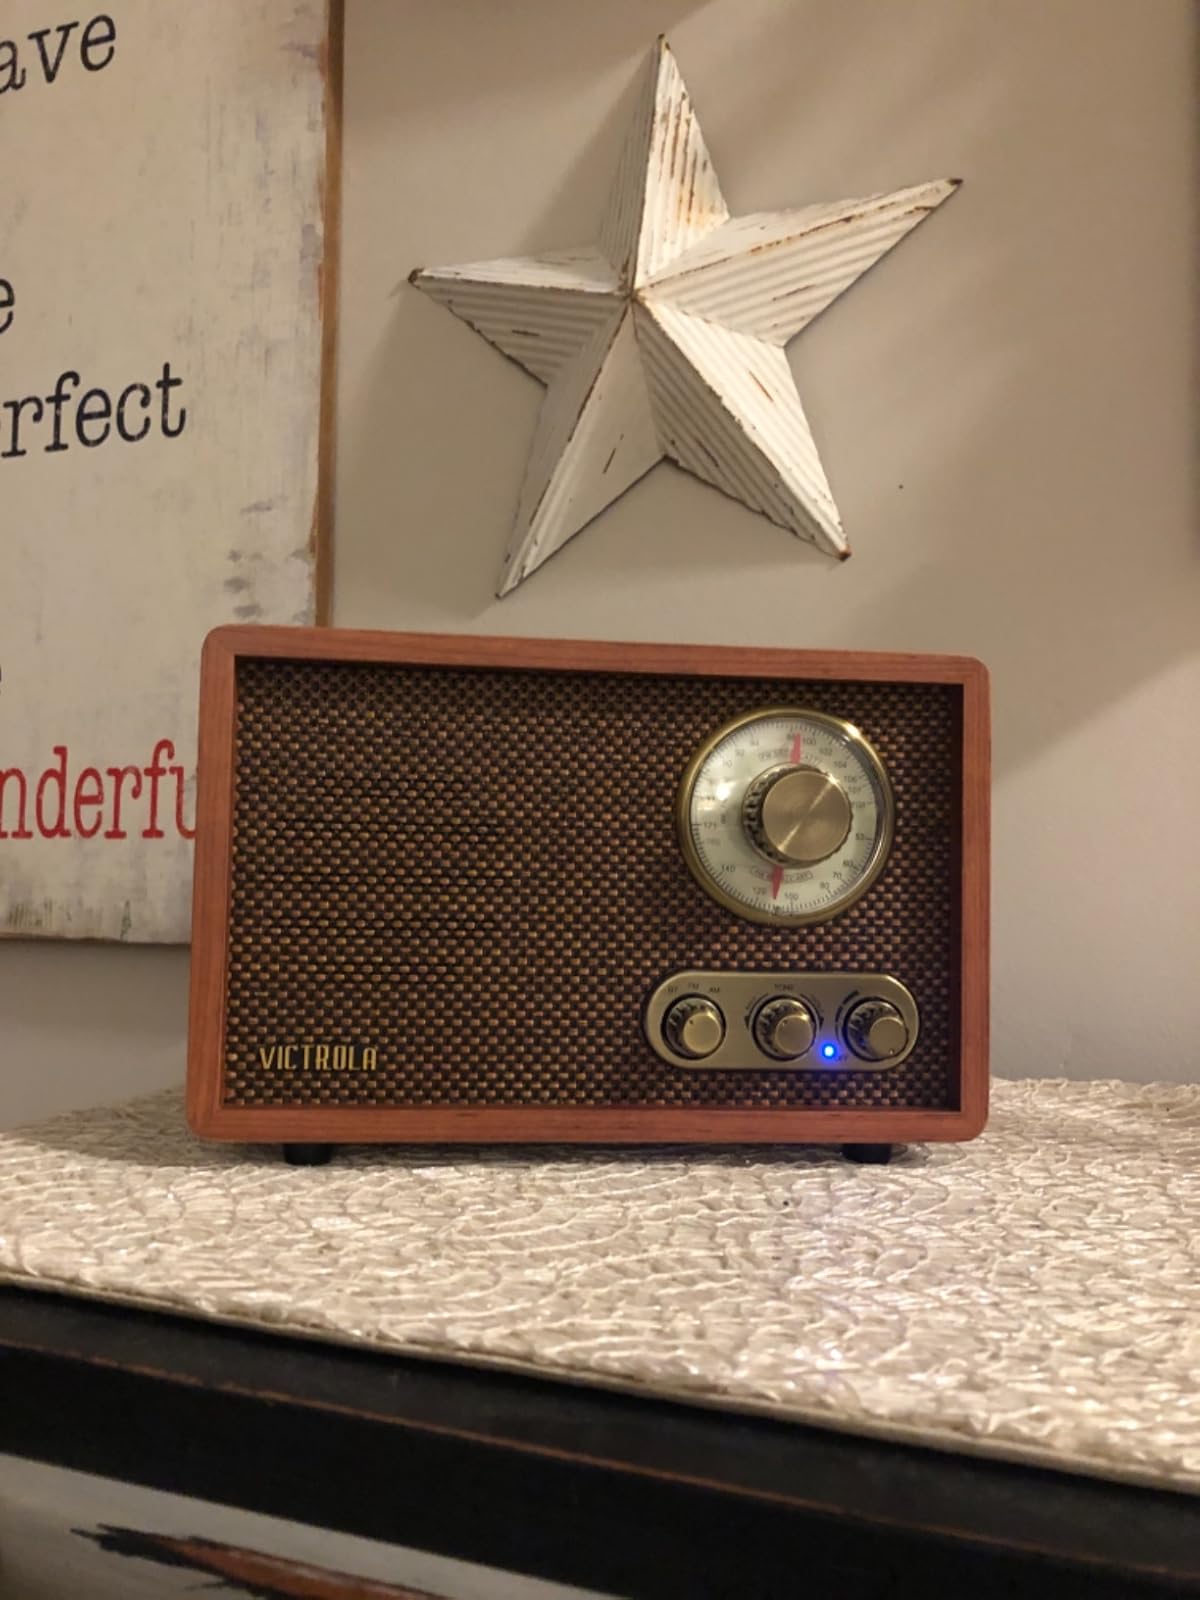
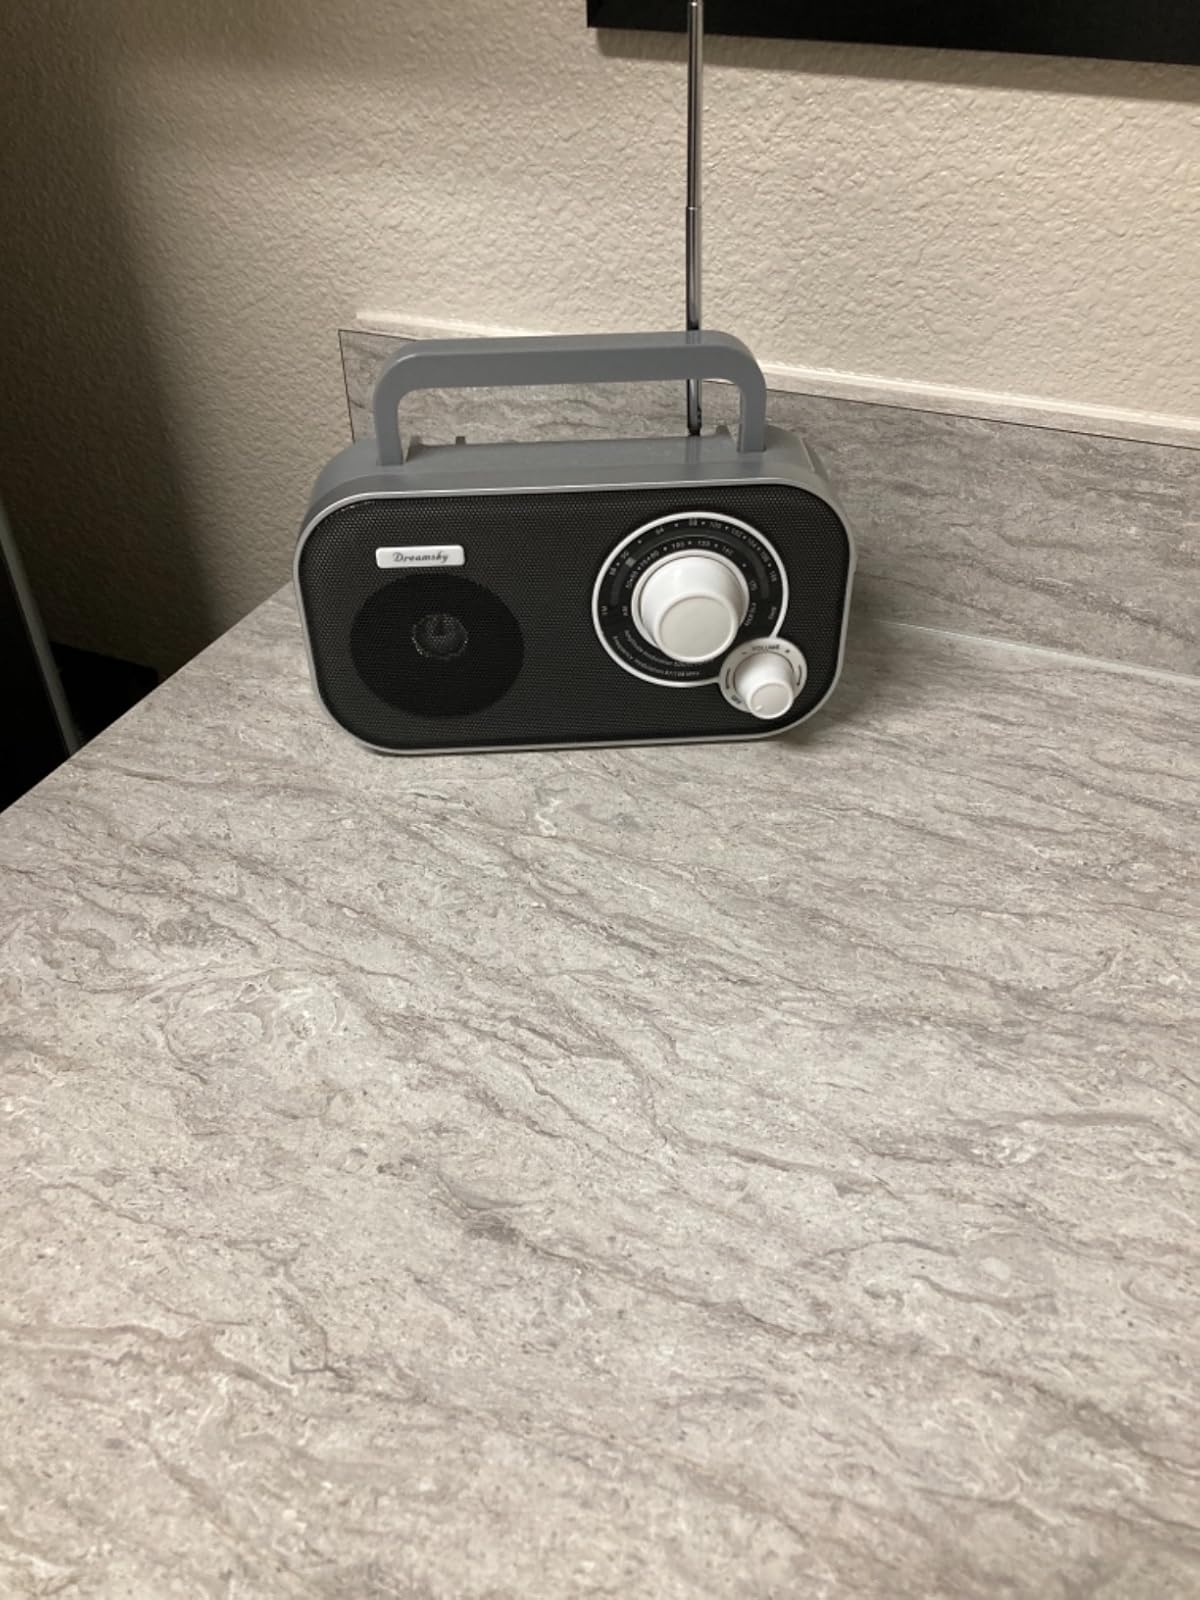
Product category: radio
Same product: no